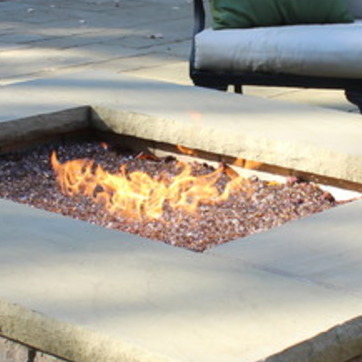
Material: other